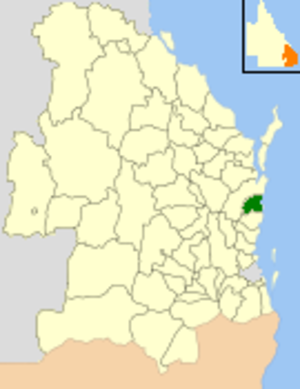
Le comté de Noosa était une zone d'administration locale dans le sud-est du Queensland en Australie dans la Sunshine Coast entre le comté de Maroochy au sud et le comté de Cooloola au nord.